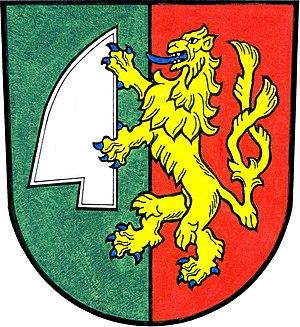
Nové Lublice est une commune du district d'Opava, dans la région de Moravie-Silésie, en République tchèque. Sa population s'élevait à 216 habitants en 2017.